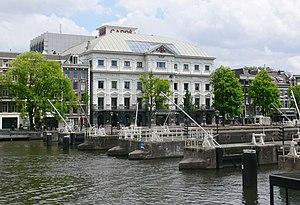
Le théâtre royal Carré est un théâtre néerlandais situé à Amsterdam, sur les berges de l'Amstel, dans l'arrondissement du centre.